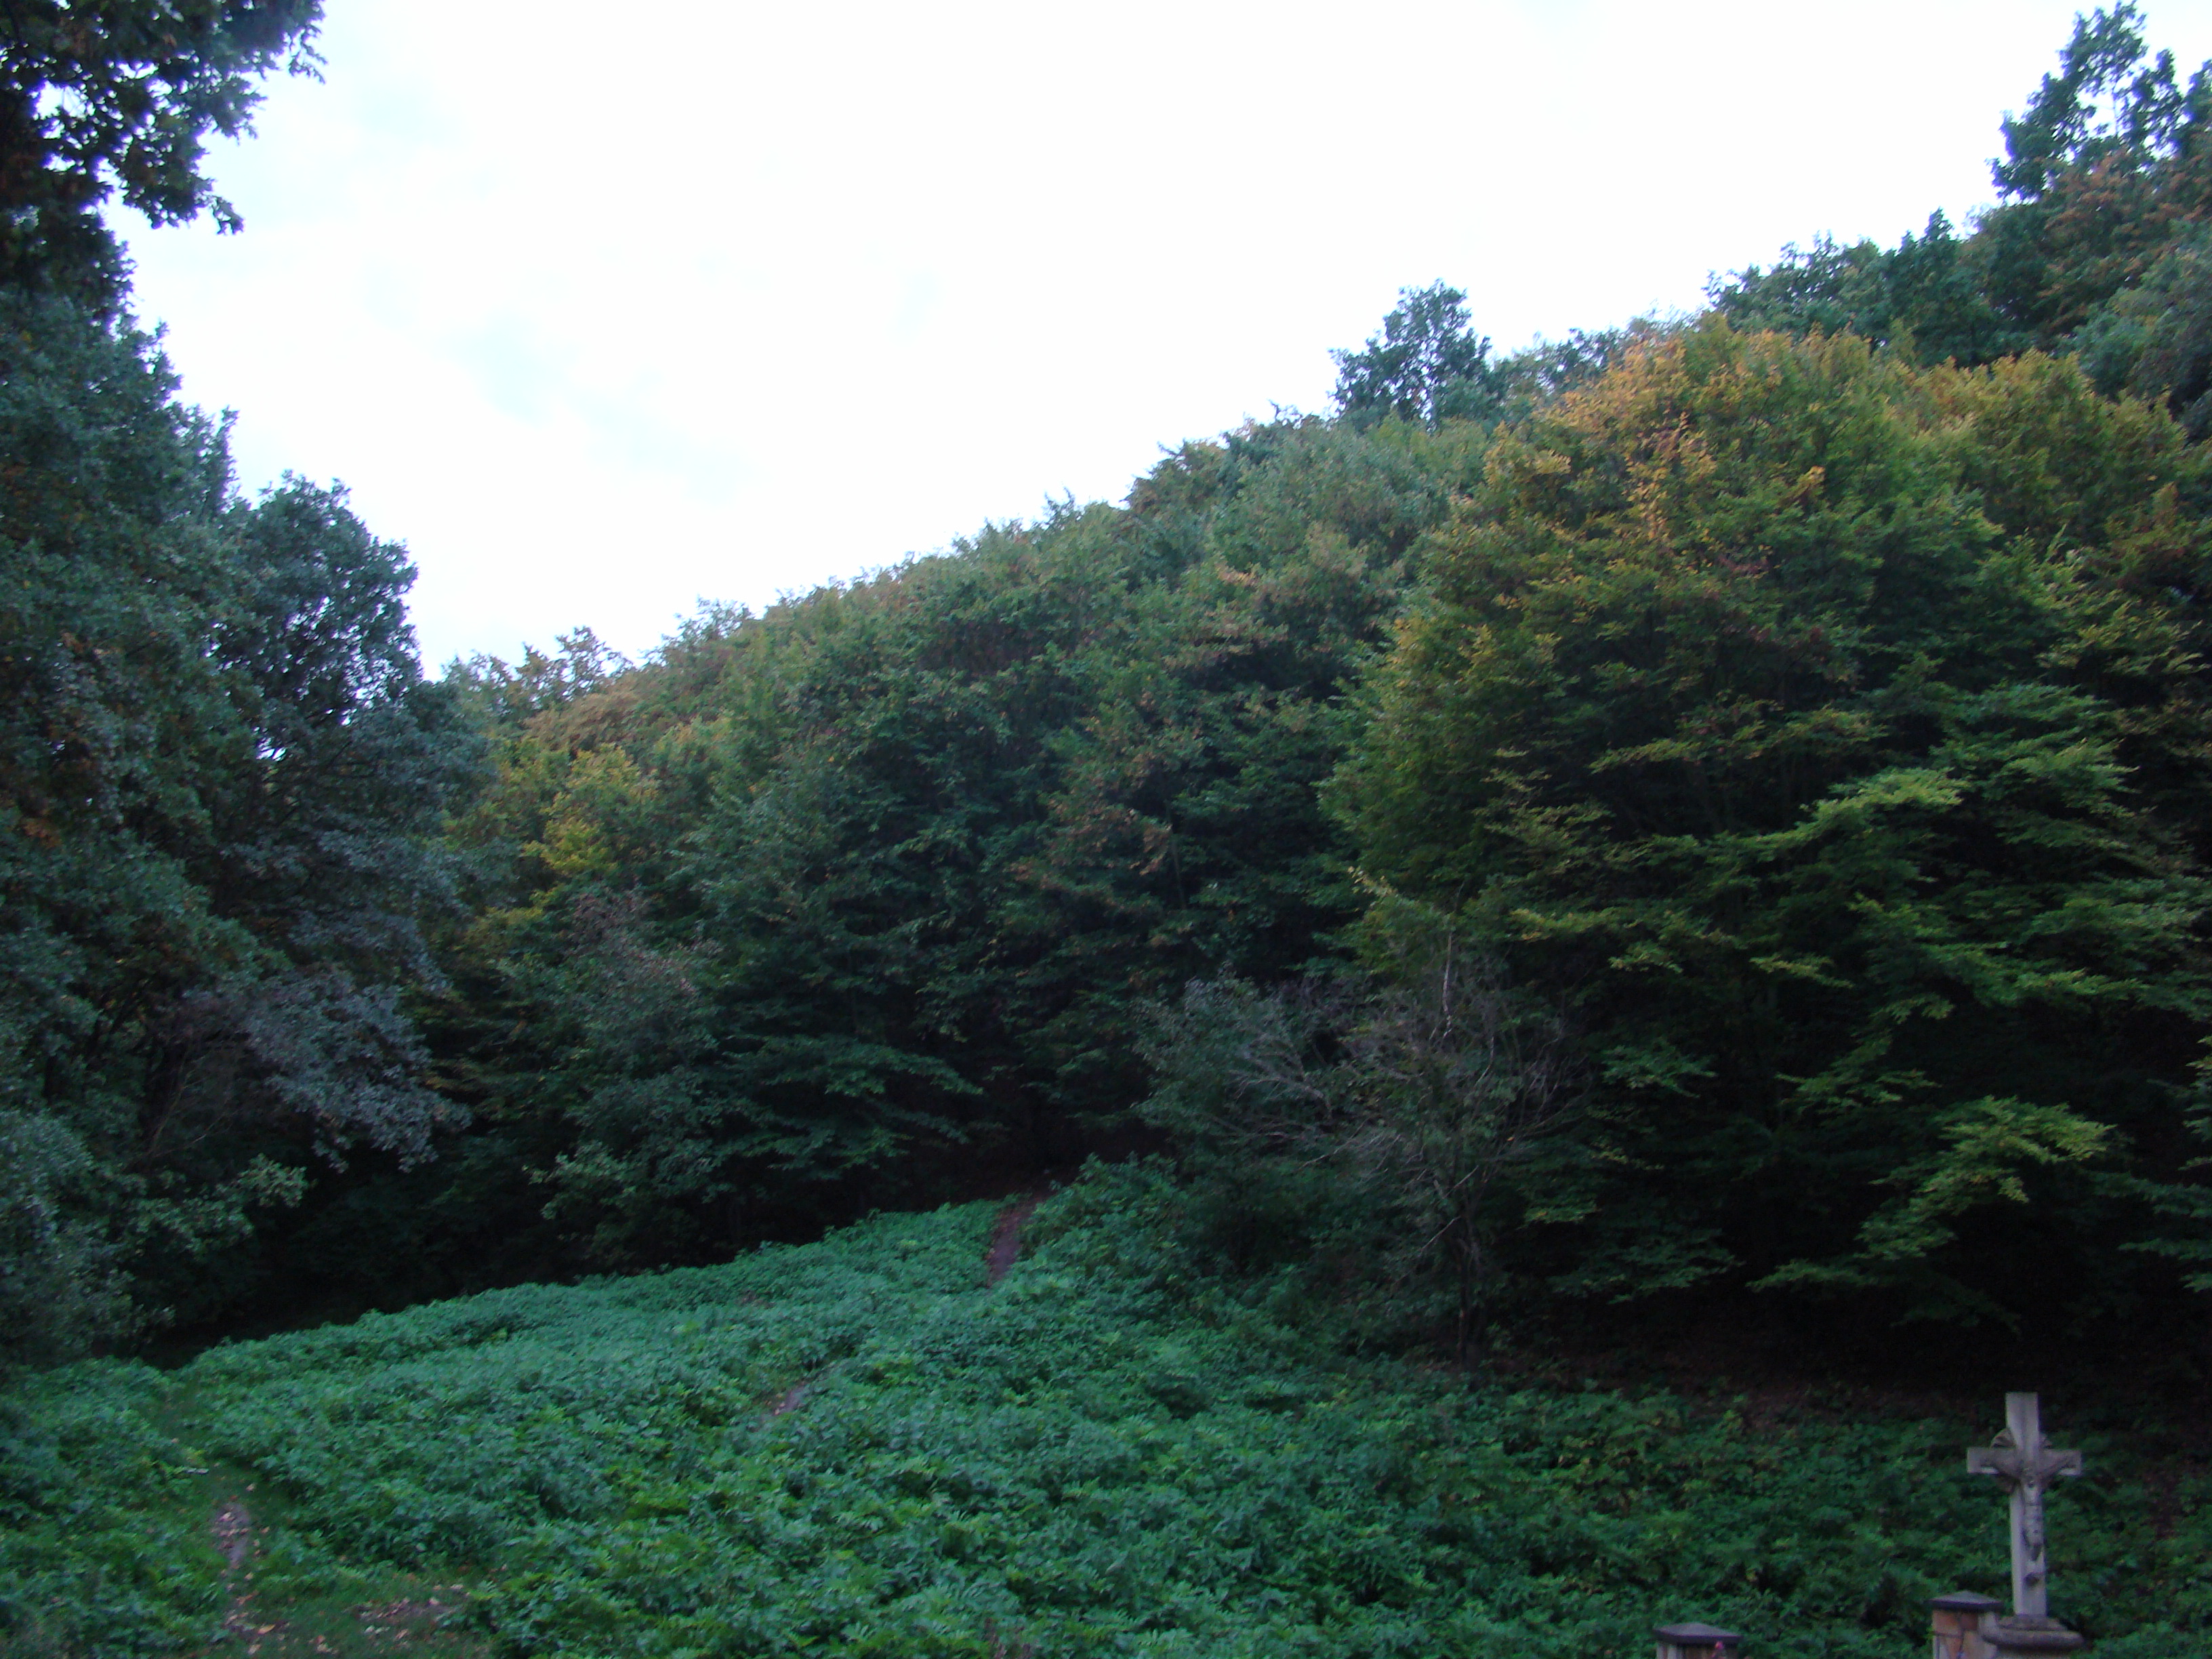
tree, nature, forest, wilderness, plant, trail, valley, travel, fir, ridge, spruce, vegetation, shrub, rainforest, deciduous, sony, woodland, habitat, parks, ecosystem, dsch9, moldova, biome, old growth forest, natural environment, woody plant, temperate broadleaf and mixed forest, temperate coniferous forest, land plant